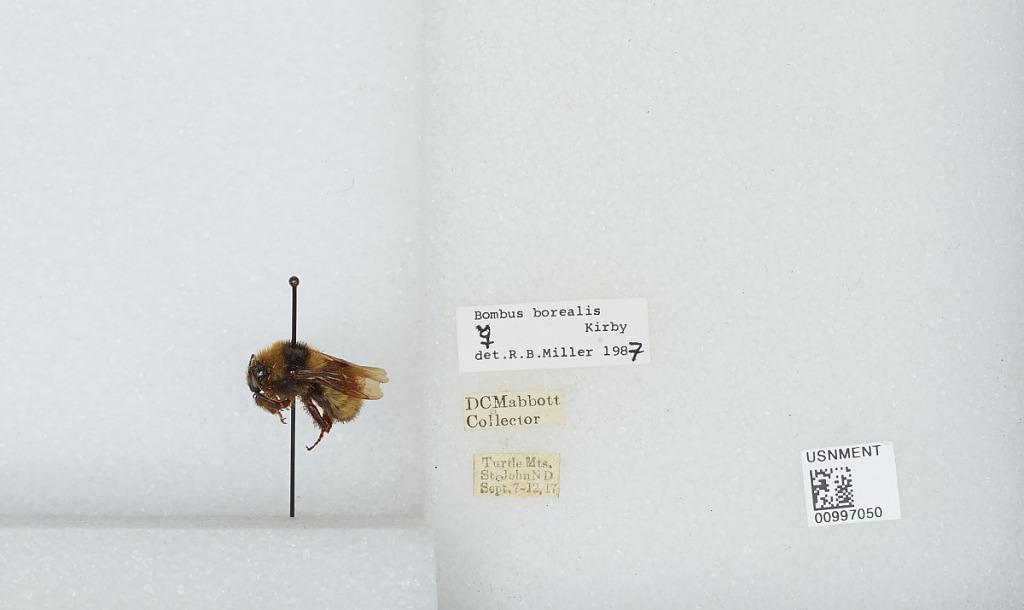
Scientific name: Bombus (Subterraneobombus) borealis Kirby
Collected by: D. Mabbott
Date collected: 1917-9-7
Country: Canada
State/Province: New Brunswick
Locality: Turtle Mountains, Saint John
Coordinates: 45.3372, -66.3503
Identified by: Miller, R. B.